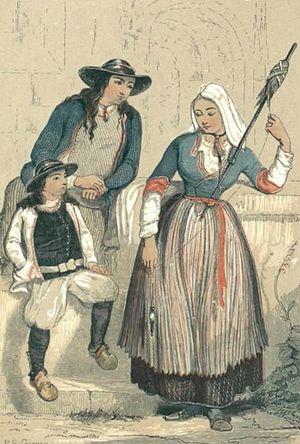
Briec
Briec [bʁijɛk] est une commune du département du Finistère, dans la région Bretagne, en France.